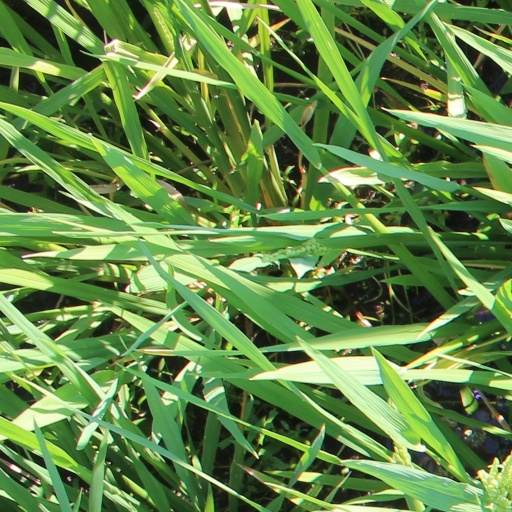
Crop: rice